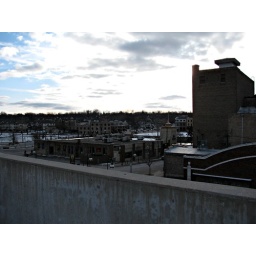
The Arcada Theatre is the building to the right. It still is in operation &amp;amp; seats around 900 according to the web site.